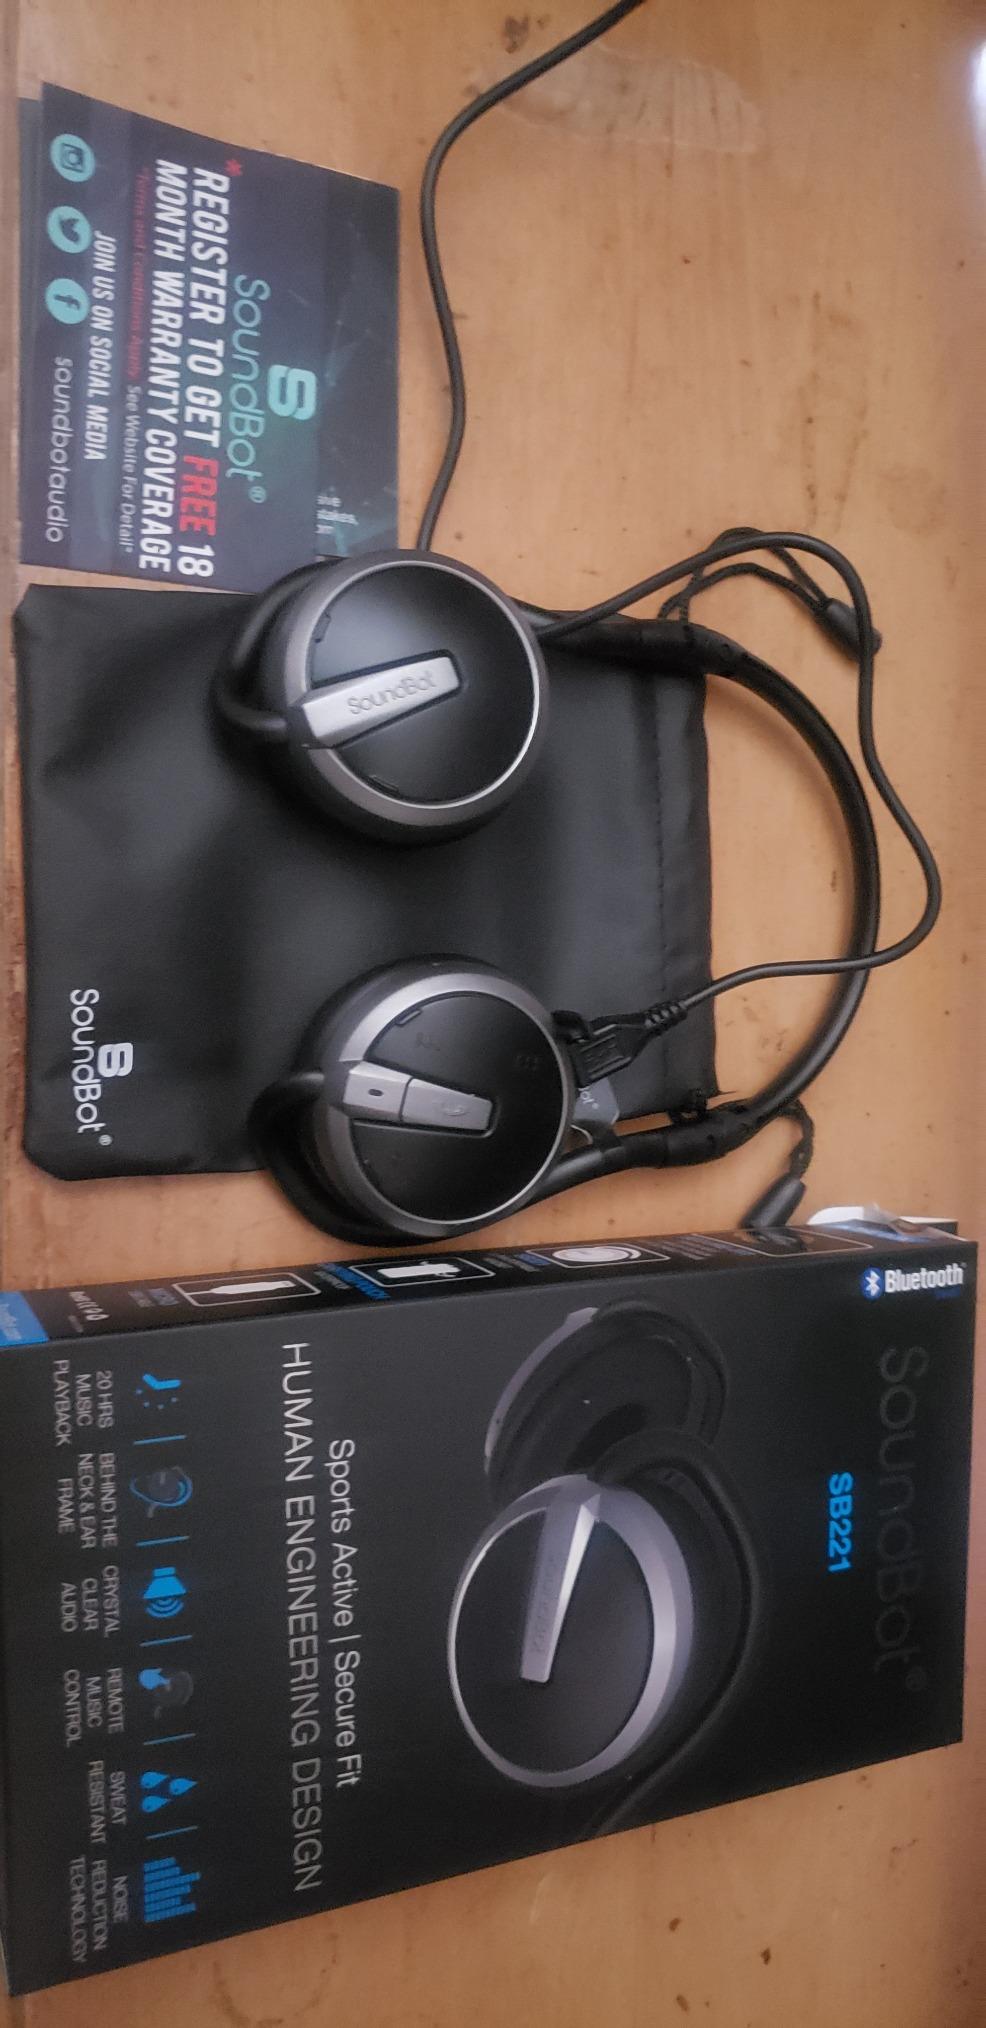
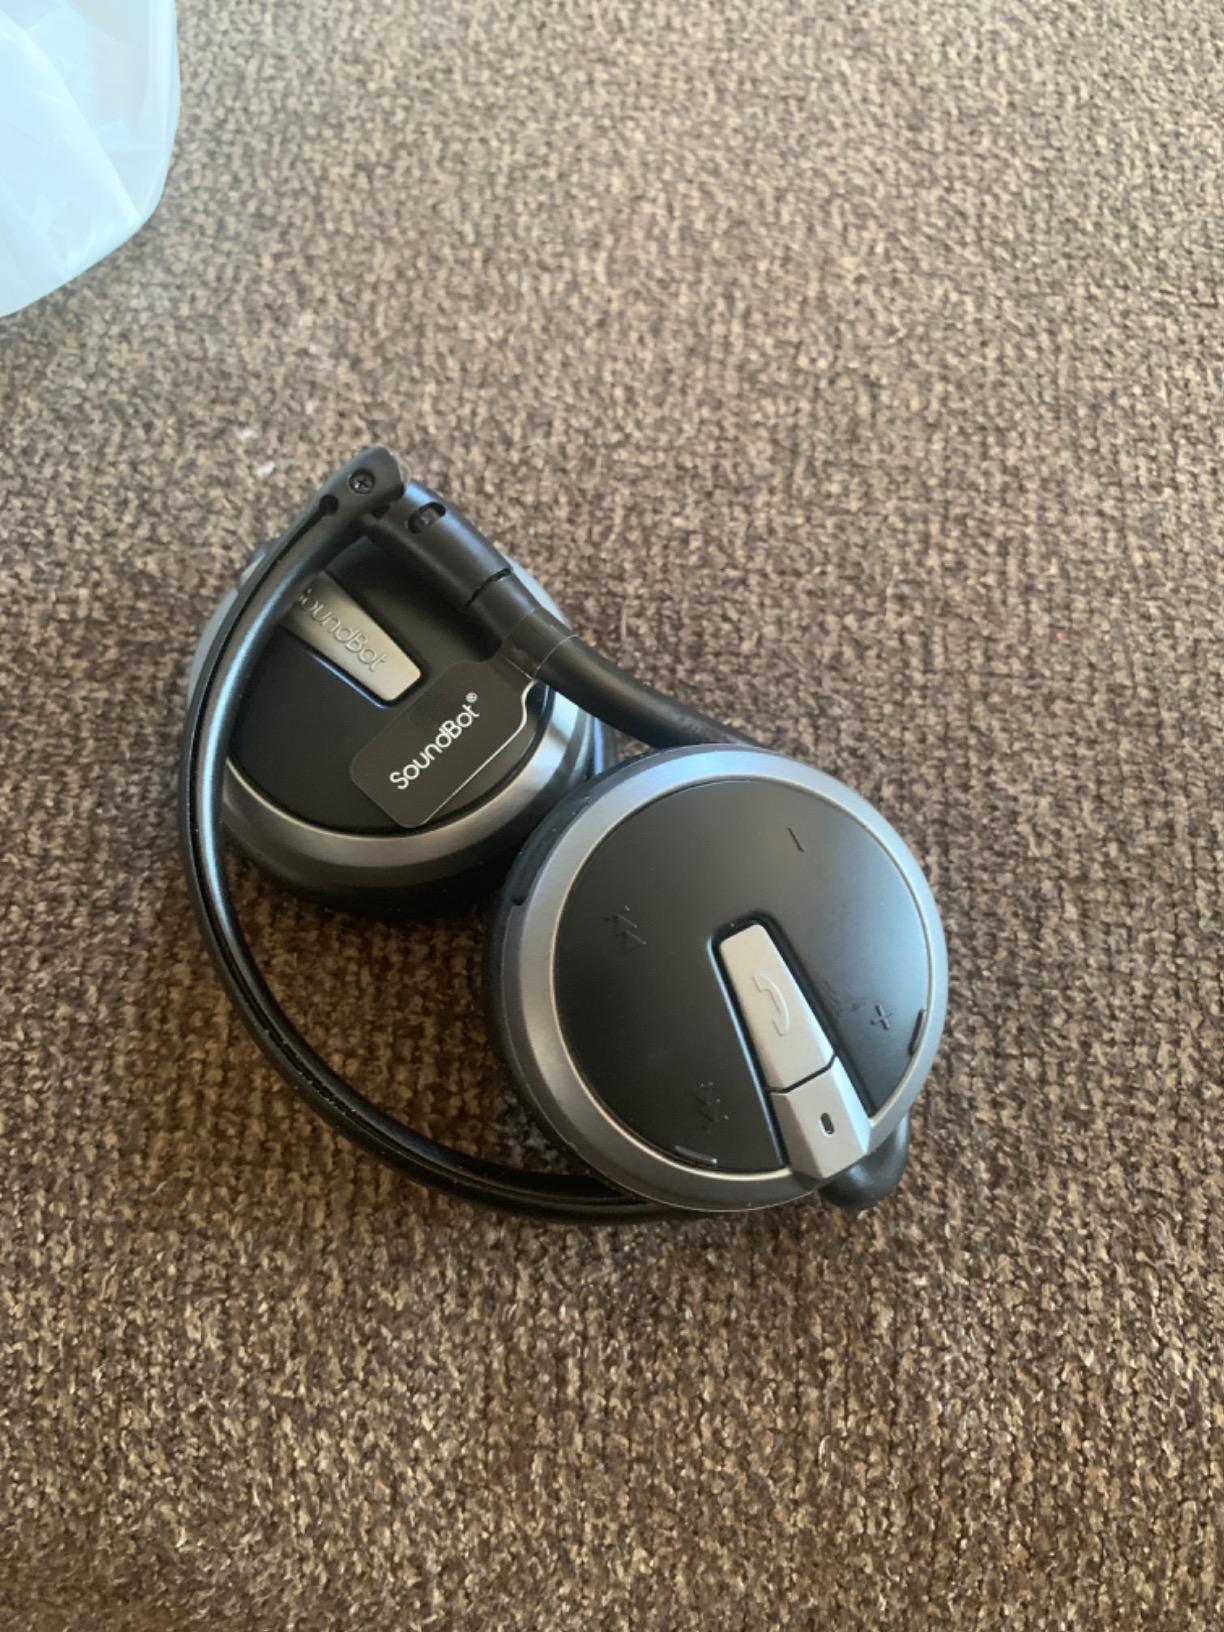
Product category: headphones
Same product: yes